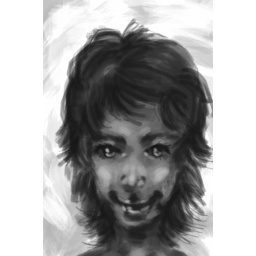
I'm in black and white mood at this moment but still smiling! :)